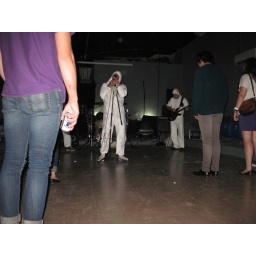
The Antarctica Lounge - The place to see guys in girls clothes sipping PBR